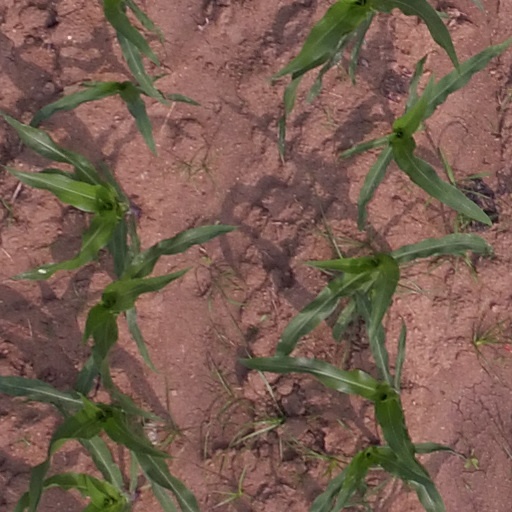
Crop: maize; corn